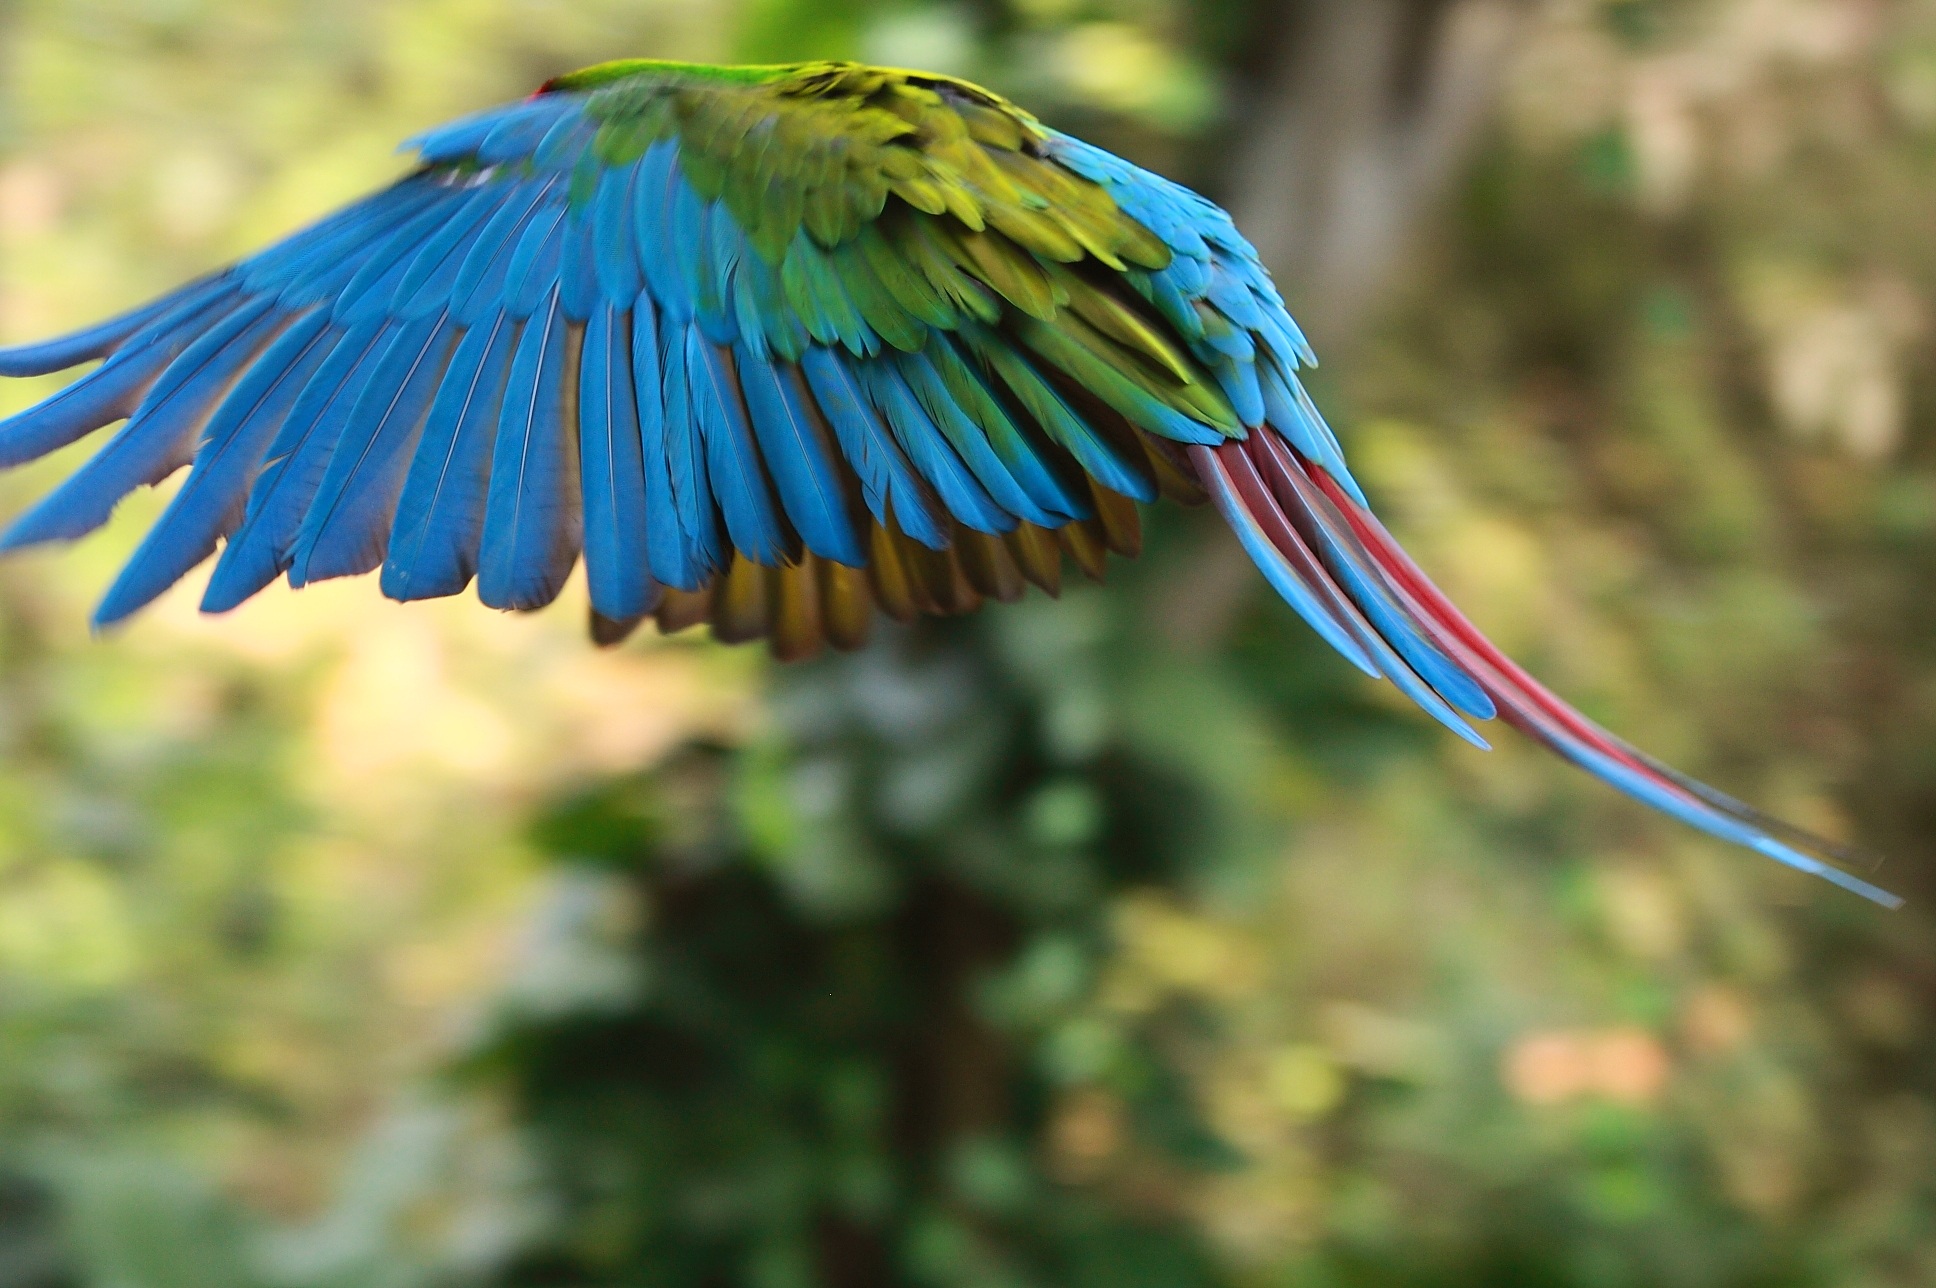
nature, branch, bird, wing, flower, wildlife, green, beak, fauna, macaw, birds, vertebrate, parrot, parakeet, flying birds, perching bird, common pet parakeet